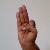
The image shows a hand gesture representing the letter 'F' in Indian Sign Language.